1875 St. Louis Brown Stockings season

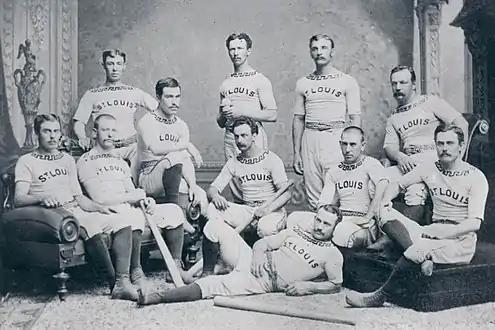
Top row from left to right: Joe Blong, right field and change pitcher; George Bradley, pitcher; John Clapp, catcher; Dickey Pearce, short fielder. Bottom row from left to right: Joe Battin, third base; George Seward, substitute and change catcher; John Chapman, right field; Lip Pike, right; Edgar Cuthbert, center; Michael McGeary, second base; Denny Mack, short fielder and general utility man.

Eighteen-year-old Pud Galvin is credited with leading the league in ERA (1.16) while just only pitching 62 innings.